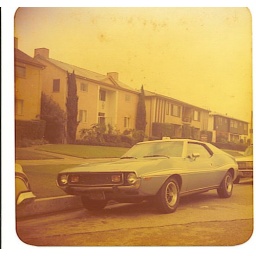
My V-8 powered American Motors Javelin in maxi blue with white trim.